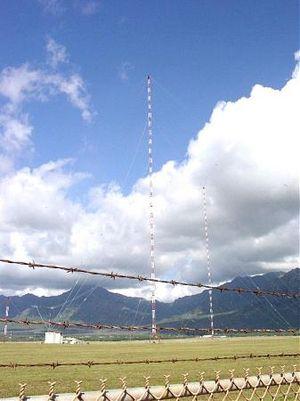
L'émetteur de très basse fréquence de Lualualei est une installation de l'United States Navy pour les liaisons avec les sous-marins près de Lualualei à Hawaï. Il utilise les fréquences 21,4 kHz et 23,4 Hz grâce à une antenne formée de deux mâts de 458,11 mètres de haut construits en 1972 et isolés électriquement du sol. Ces mâts sont parmi les plus hautes tours isolées du sol de l'hémisphère nord.